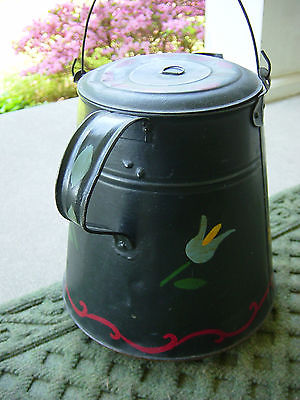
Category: kettle